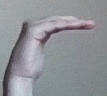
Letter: haa